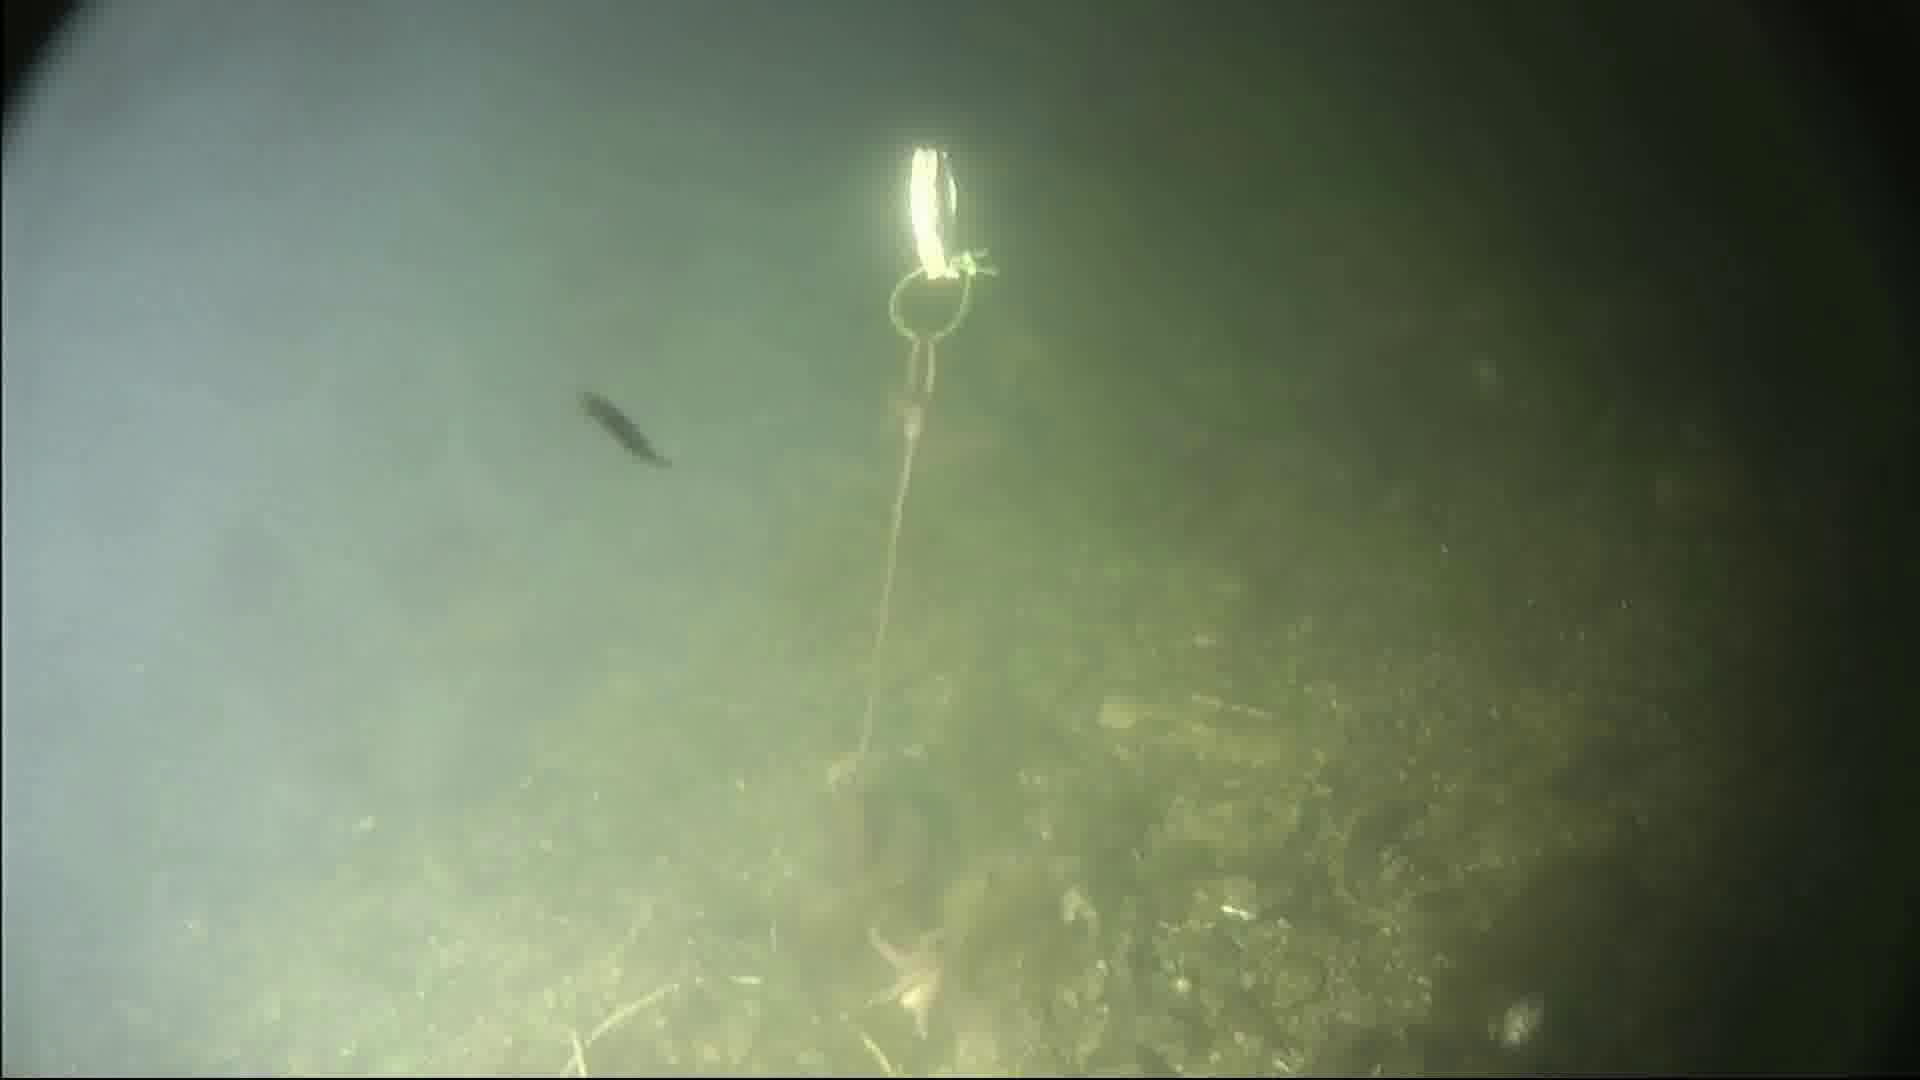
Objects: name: starfish
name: small_fish